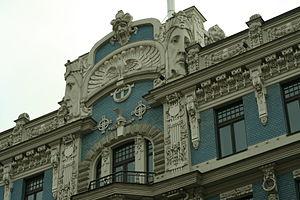
Détail bâtiment de style Art Nouveau , Riga, Lettonie